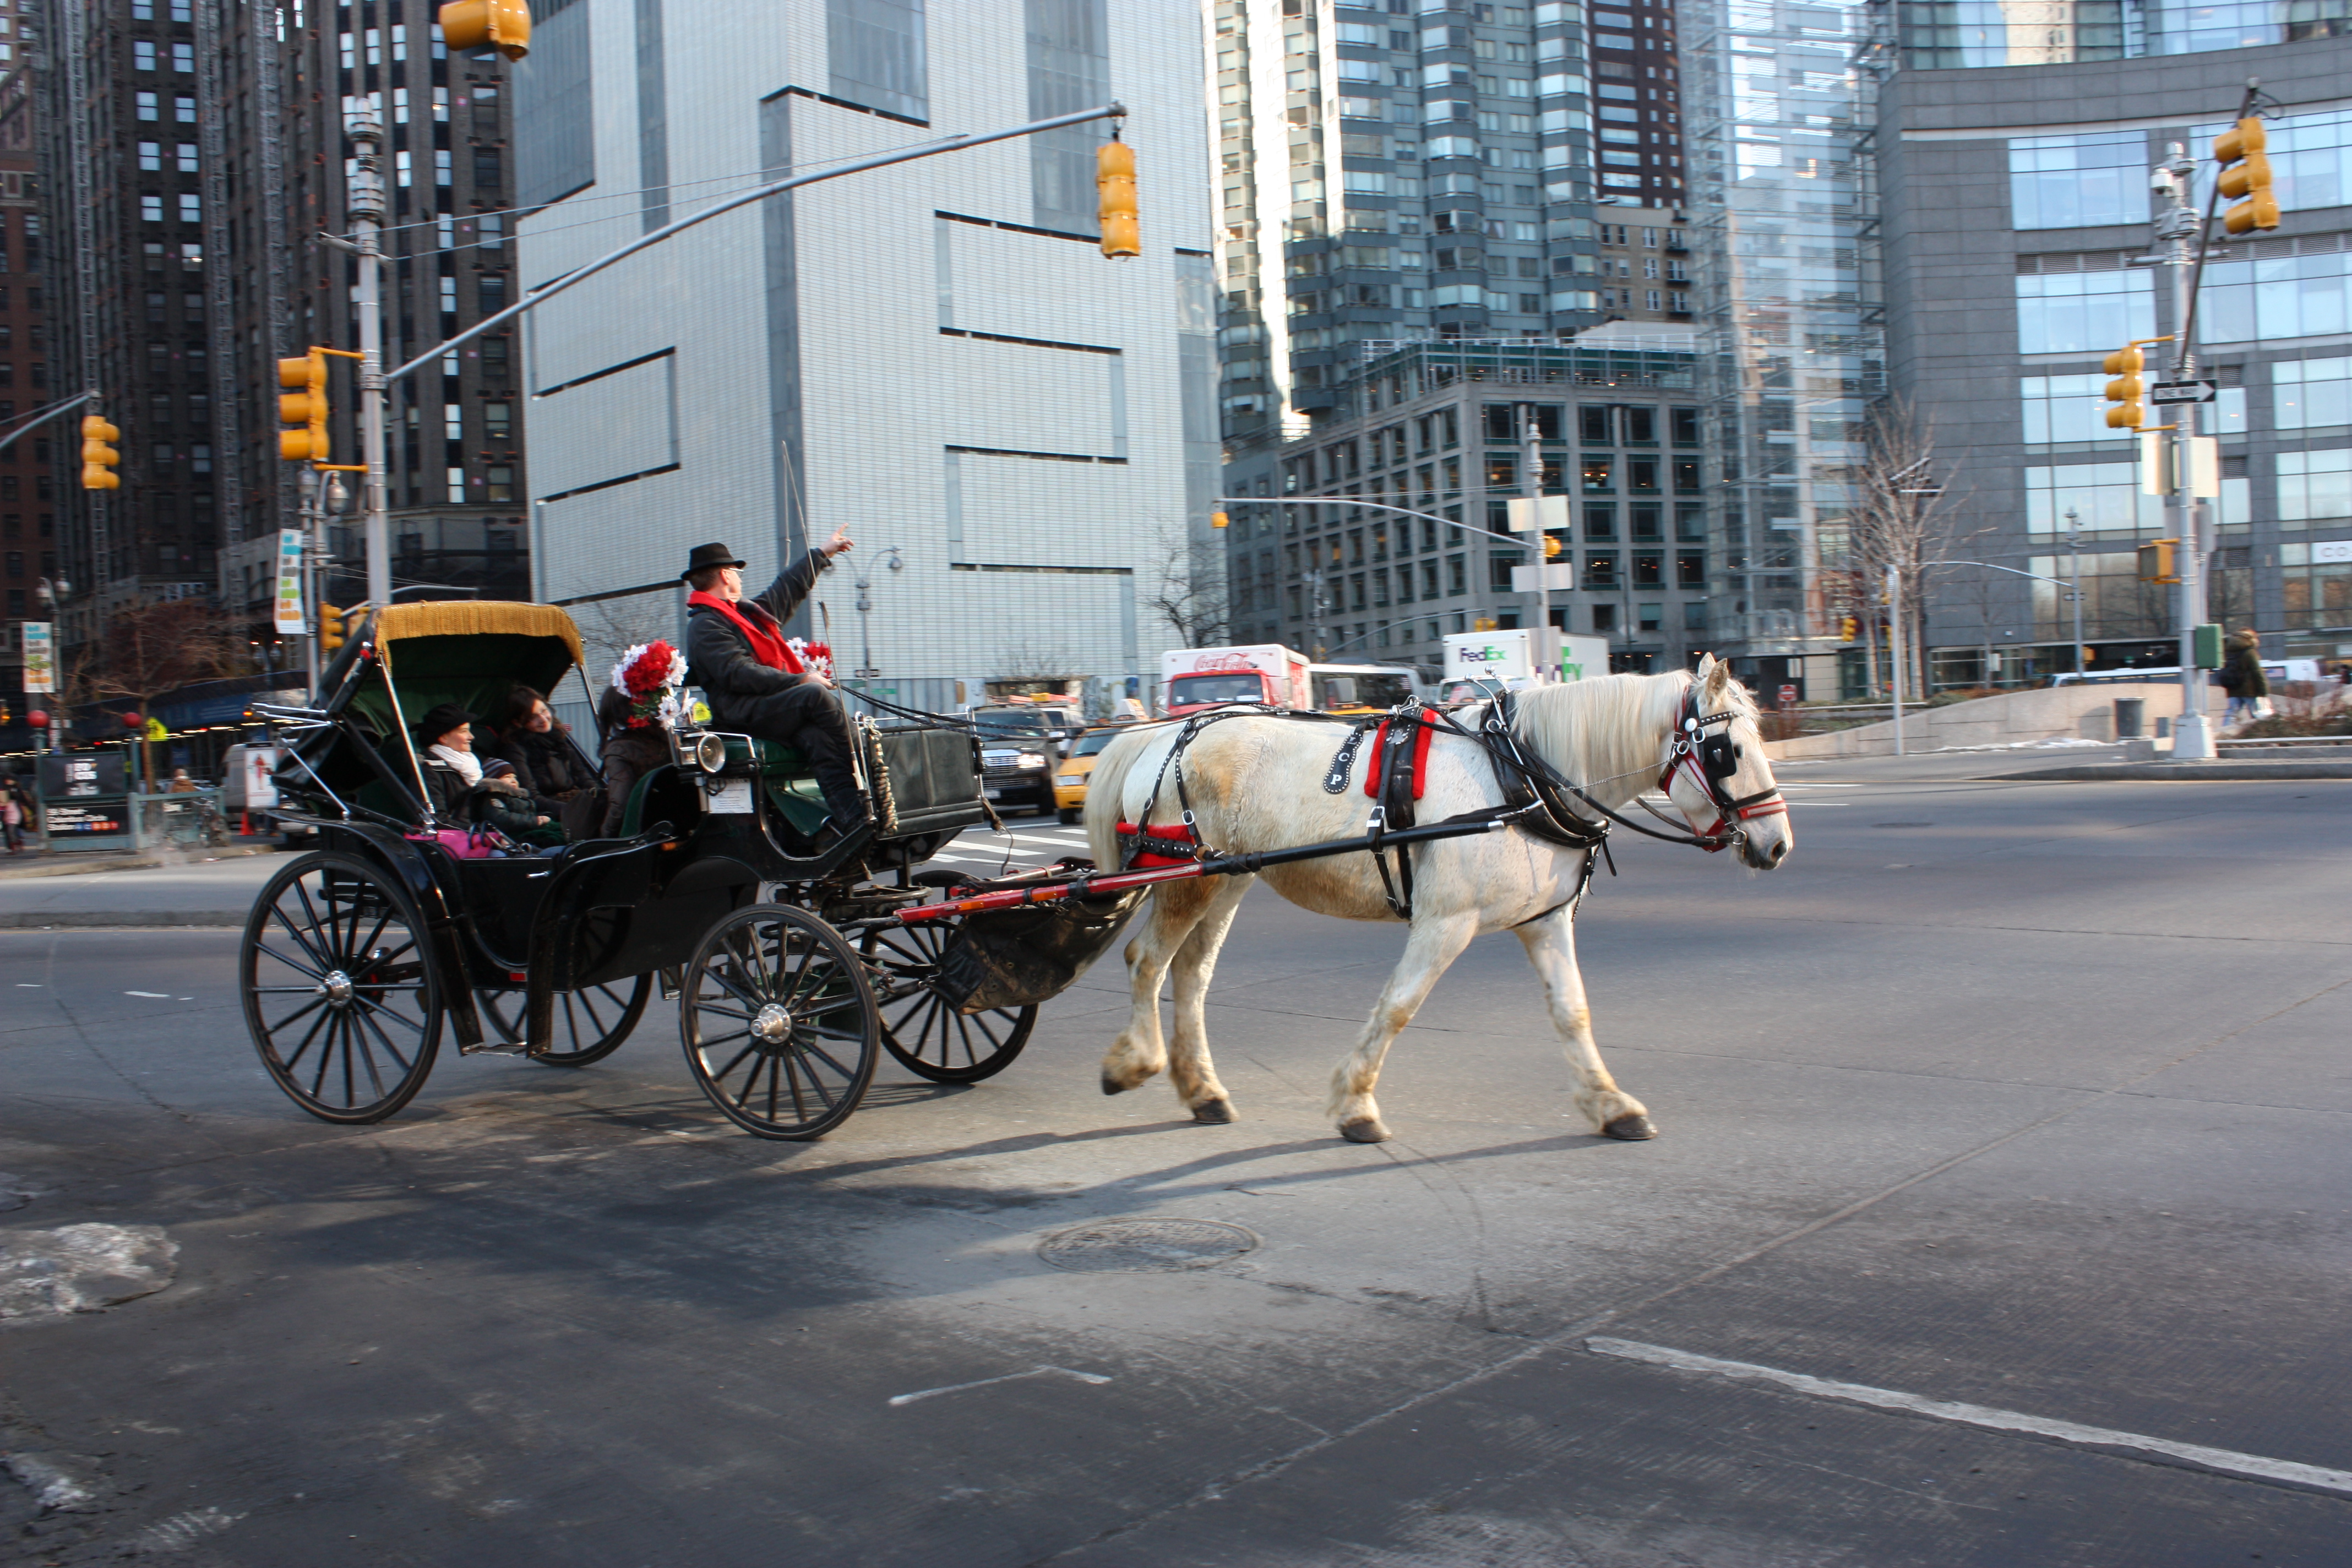
people, road, street, car, vehicle, horse, centralpark, carriage, columbuscircle, horse like mammal, horse harness, horse and buggy